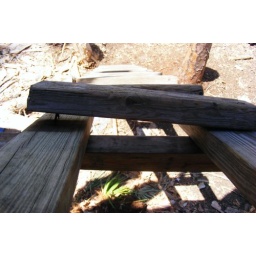
in some treehouse in the woods. someone knocked down the tree house tho =/